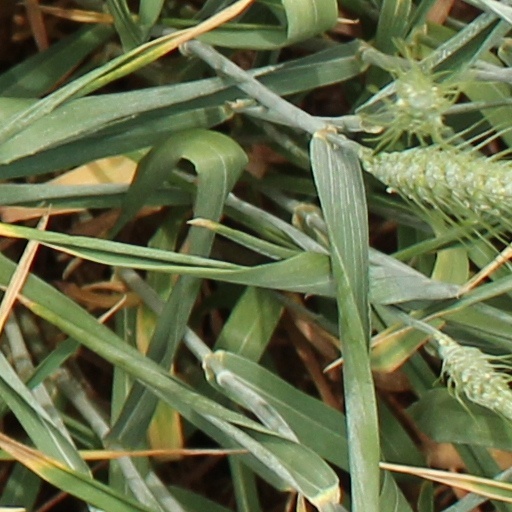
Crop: wheat